Len de l'El

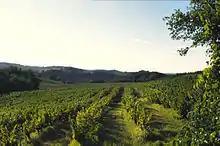
Len de l'El is found almost exclusively in the Gaillac region "(pictured)"

Ampelographers believe that Len de l'El is native to Gaillac region of Southwest France where it has had a long history of wine production. Even as the 20th century saw the introduction of new grape varieties and a push towards more international and marketable varieties, strong regional attachment to the variety has kept the grape from falling into obscurity. Like the Manseng family of grapes in the Jurançon, growers in the Gaillac region used the codification of wine laws for the "Appellation d'origine contrôlée" in 1938 to dictate a minimum usage of Len de l'El for all white blends produced in the area—thus sustaining its presence. While the laws were later amended in the 21st century to allow the substitution of Sauvignon blanc, the effects of the initial mandate for Len de l'El's use helped maintain the variety's presence in the region.